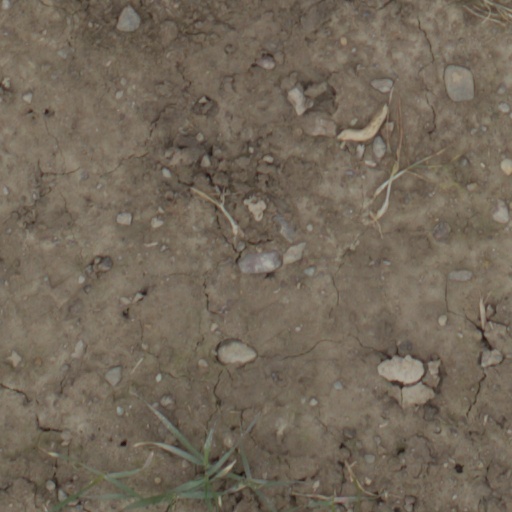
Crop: wheat